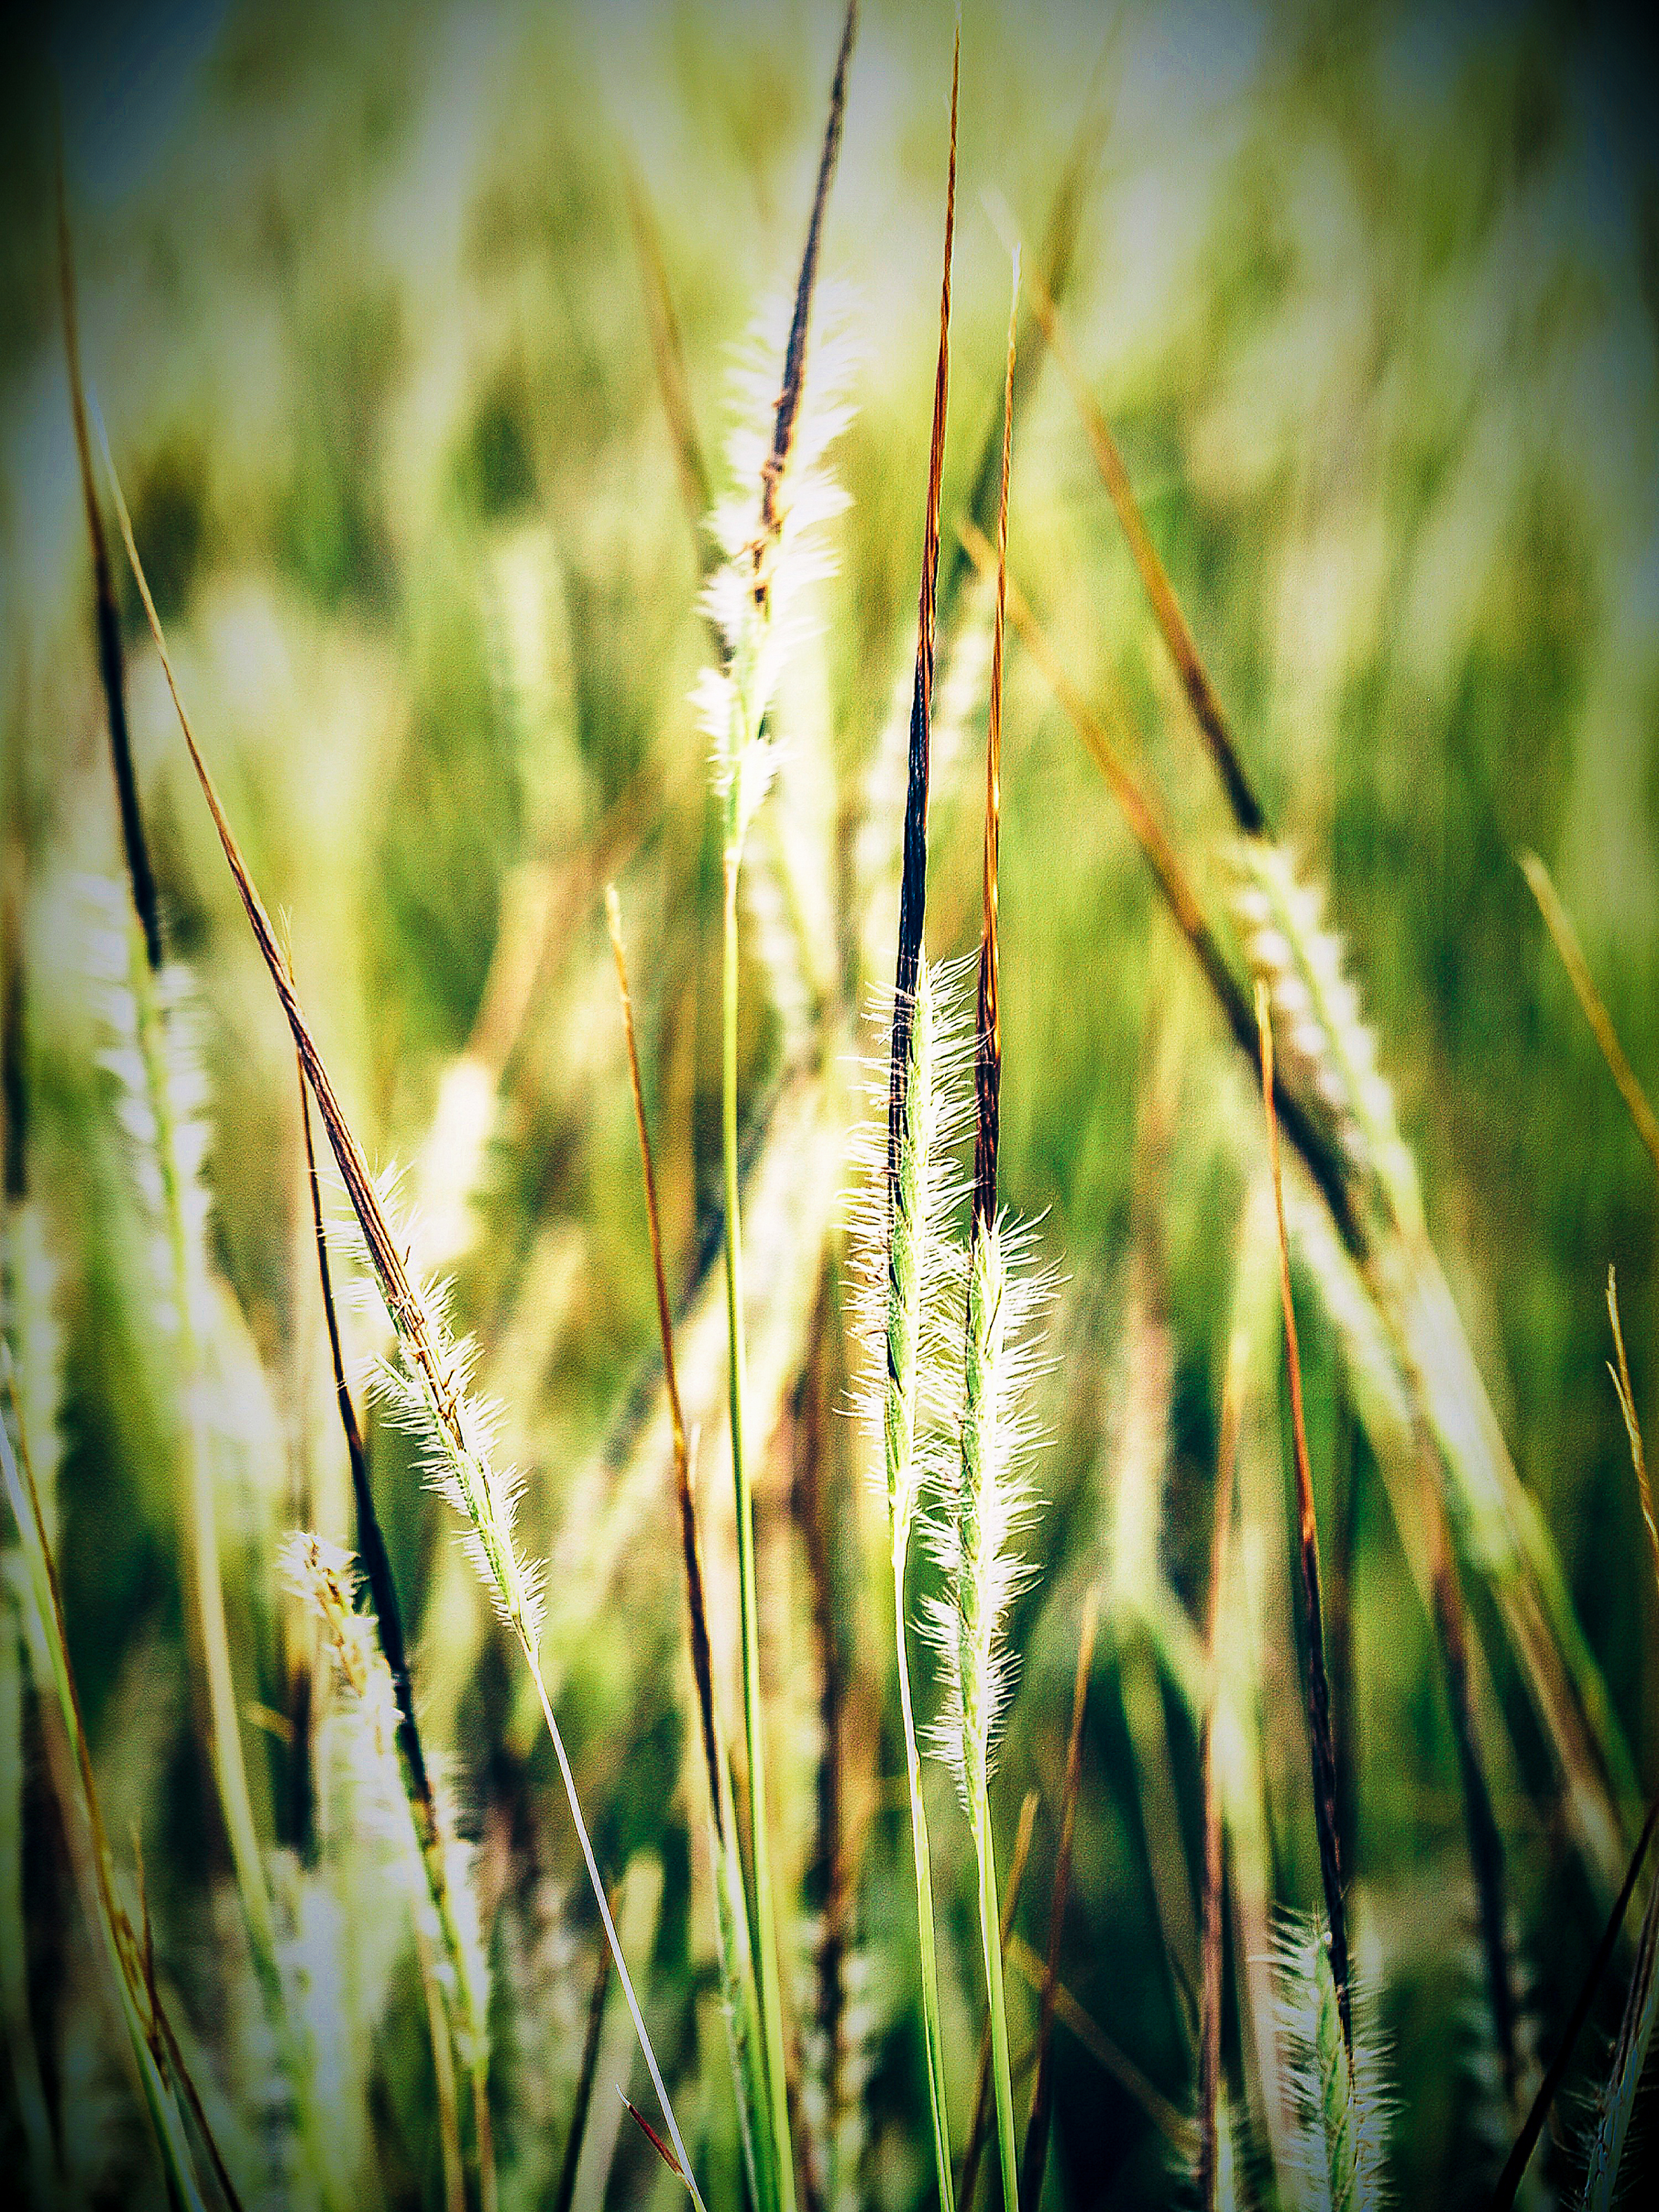
floral, beautiful, background, nature, flower, blossom, summer, spring, flora, pink, plant, bloom, beauty, closeup, garden, colorful, natural, fresh, botany, color, bouquet, petal, blooming, season, valentine, love, pretty, romantic, field, leaf, grass, grass family, vegetation, close up, sky, sunlight, food grain, rye, wheat, macro photography, crop, grain, plant stem, commodity, phragmites, emmer, einkorn wheat, computer wallpaper